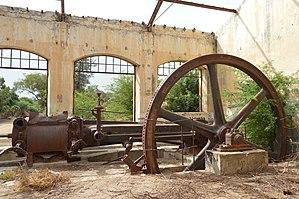
Ancienne usine des eaux de Mbakhana à proximité de Saint-Louis, Sénégal
L'usine des eaux de Mbakhana est une ancienne installation de pompage des eaux, qui a alimenté un réseau de distribution d'eau potable pour la ville de Saint-Louis au Sénégal de 1885 à 1952.